Samuel Shrimski

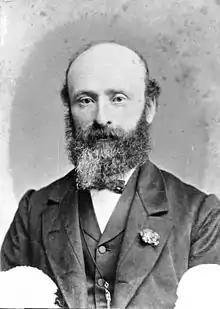
Portrait of Samuel Shrimski

Samuel Edward Shrimski (1828 – 25 June 1902) was a 19th-century Member of Parliament and then a Member of the Legislative Council from Otago, New Zealand.